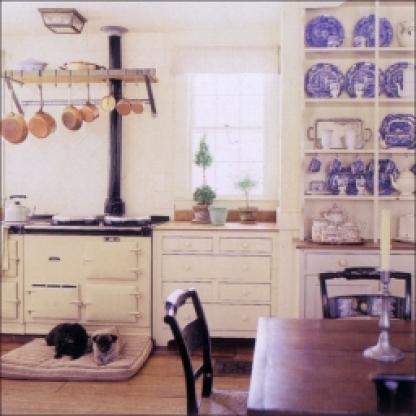
Scene: Indoor